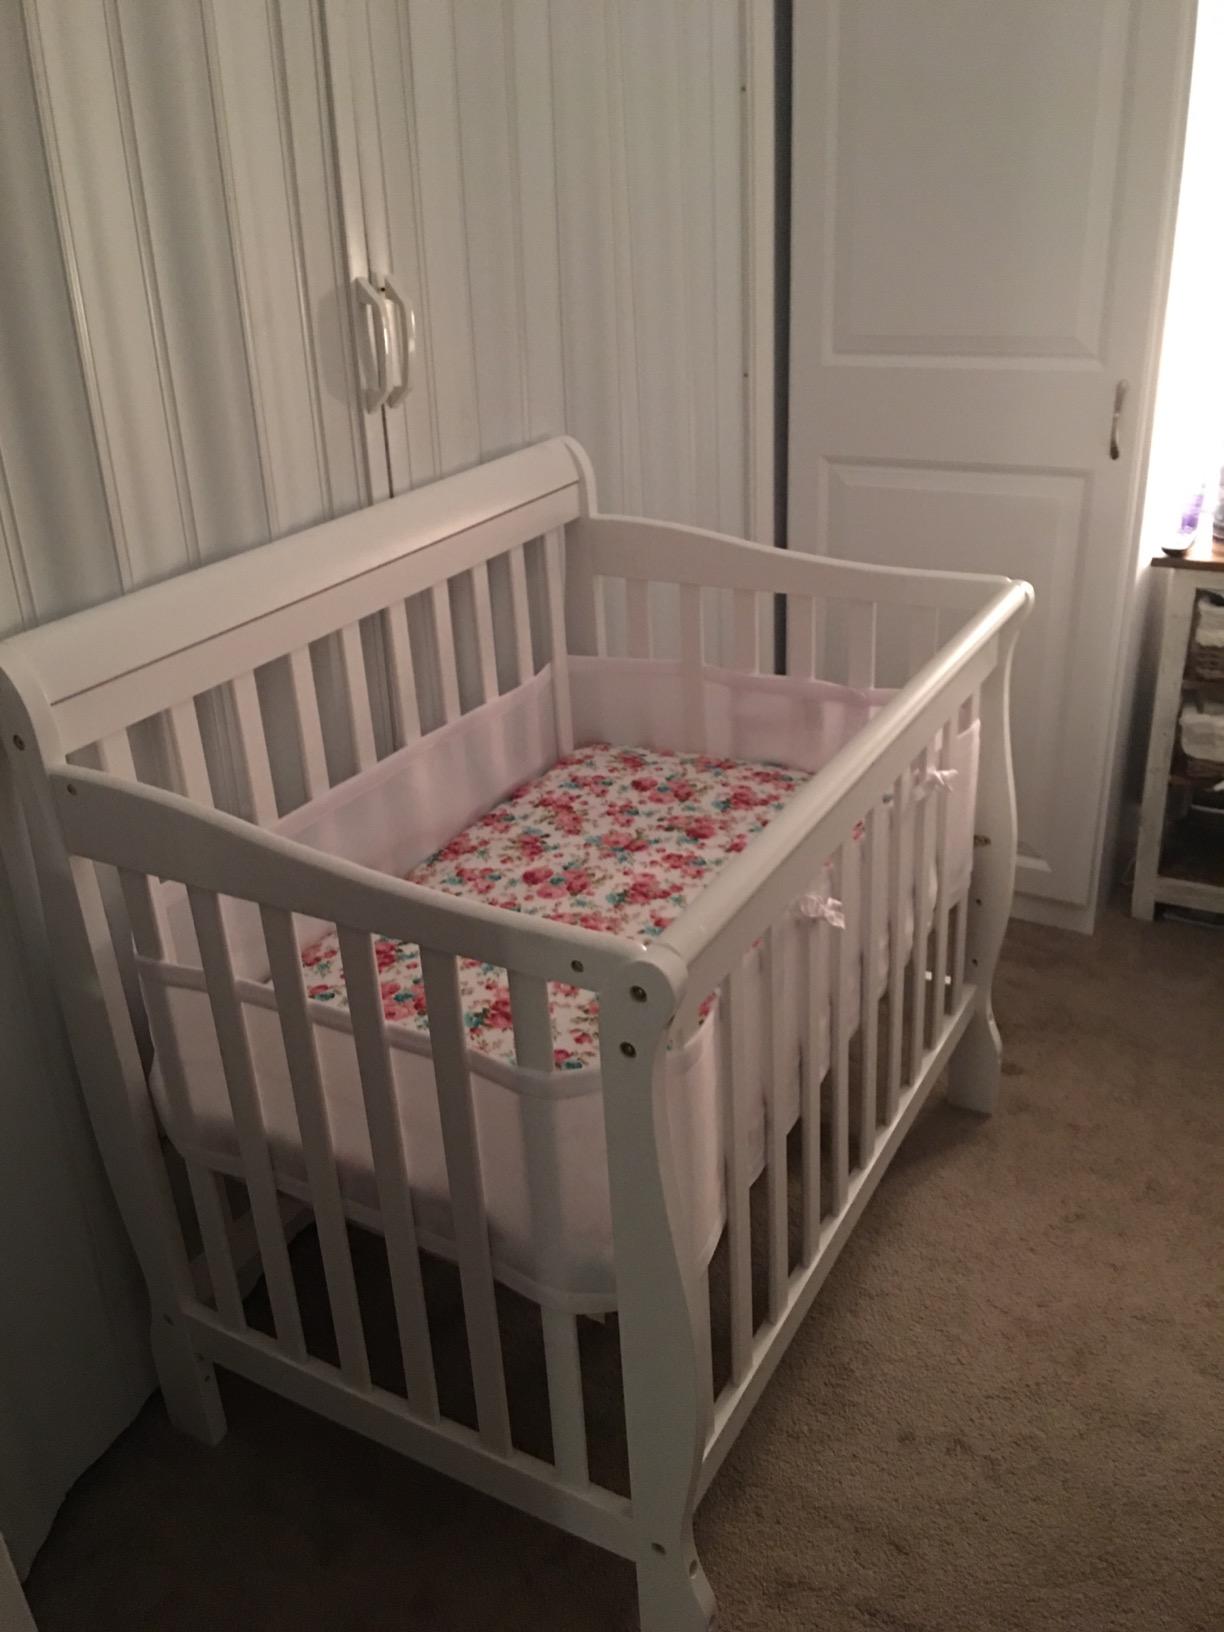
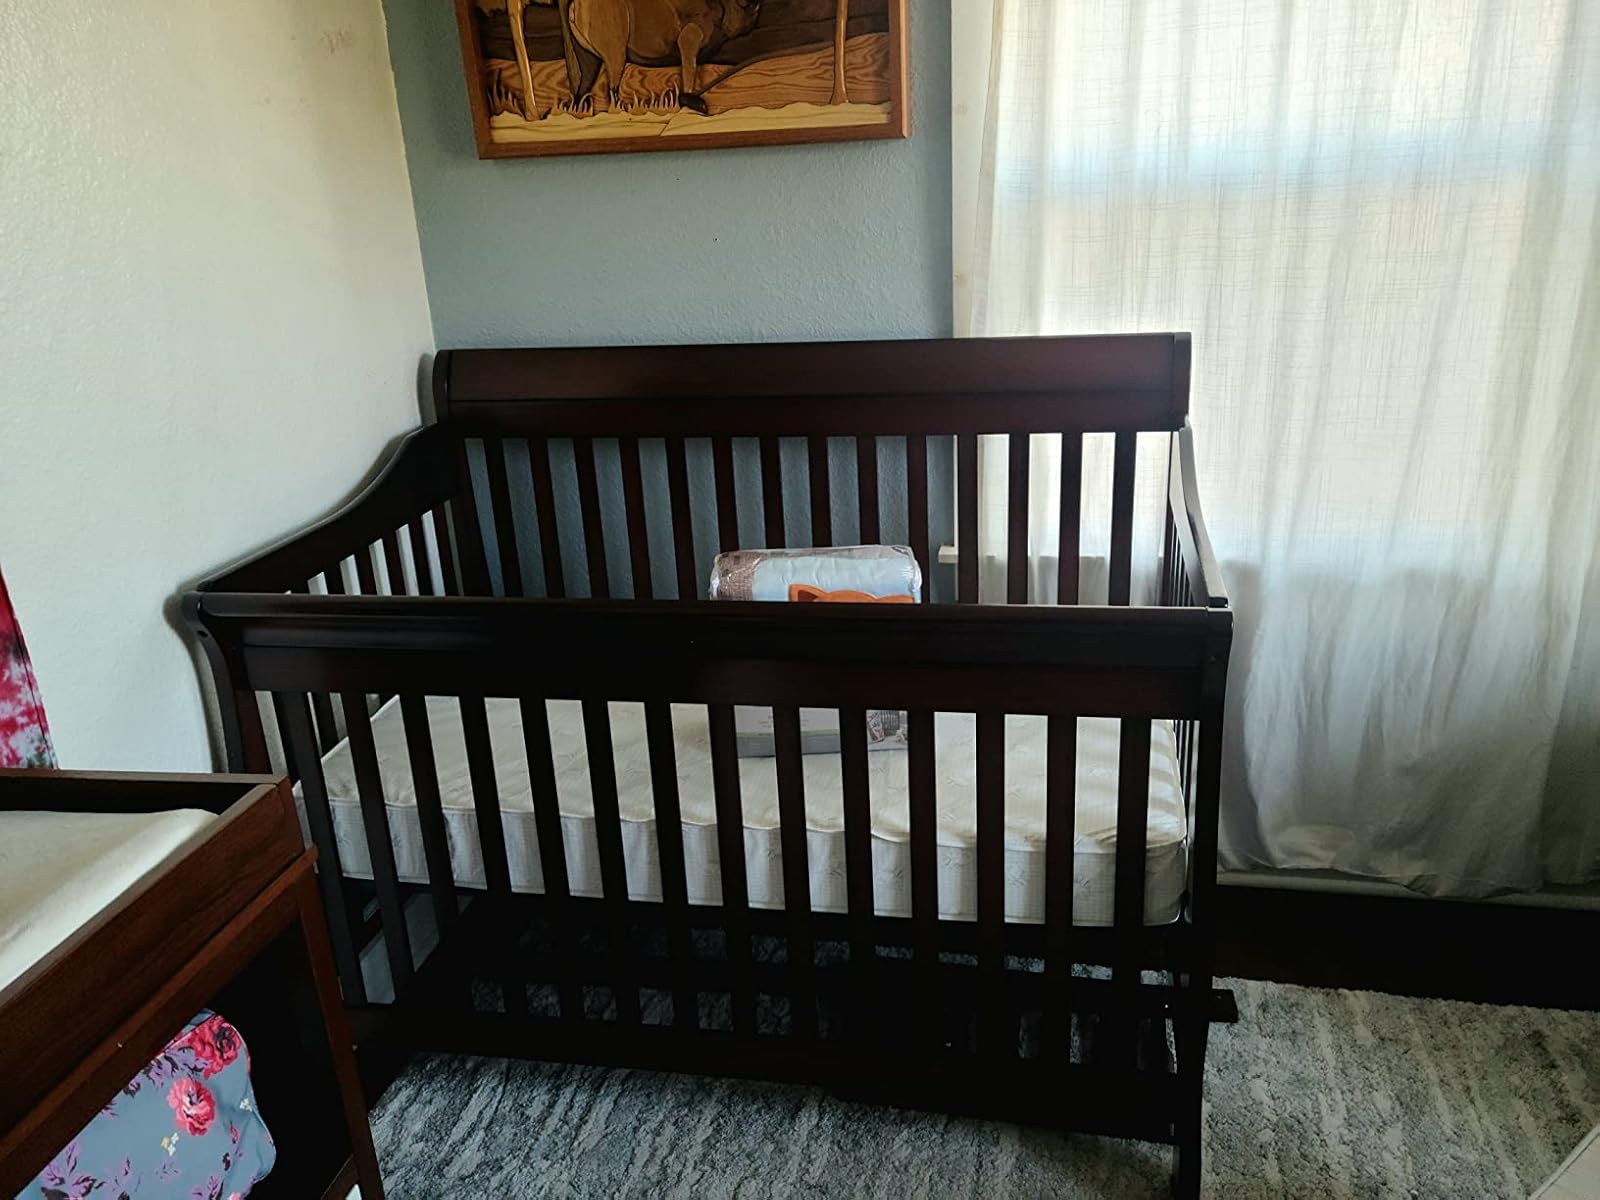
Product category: products_crib
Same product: no